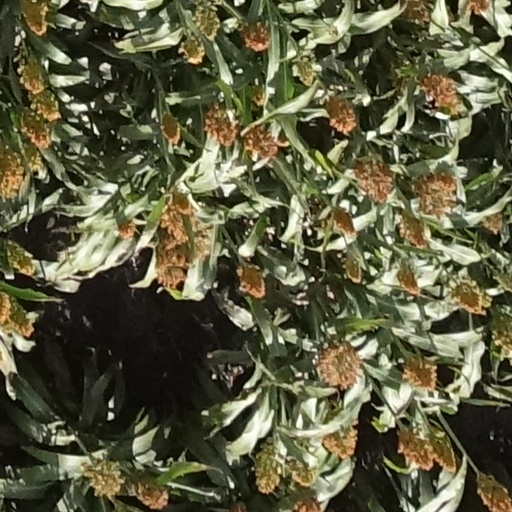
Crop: sorghum